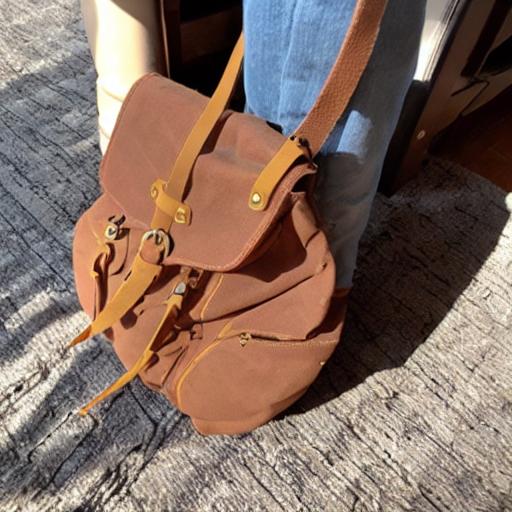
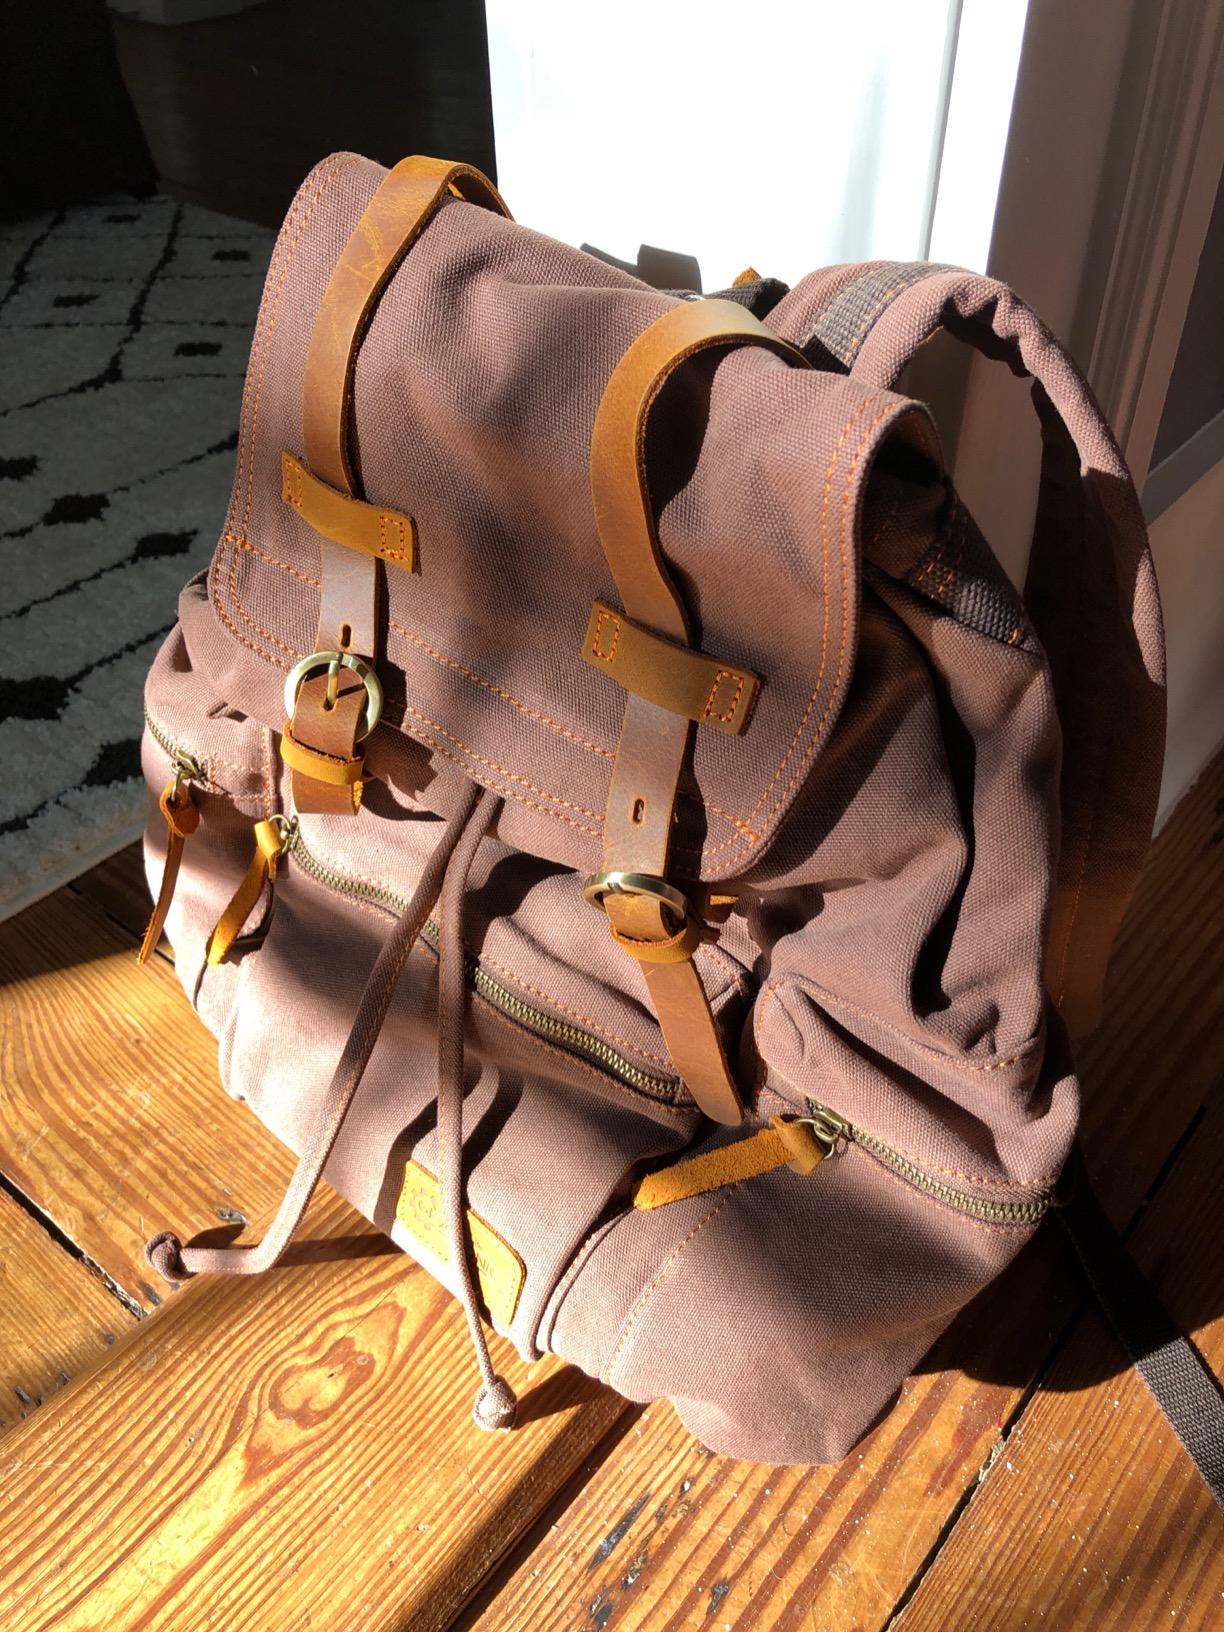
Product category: bag
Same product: no